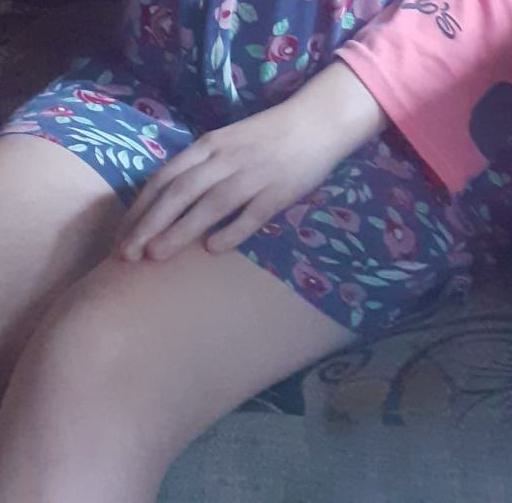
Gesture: no_gesture